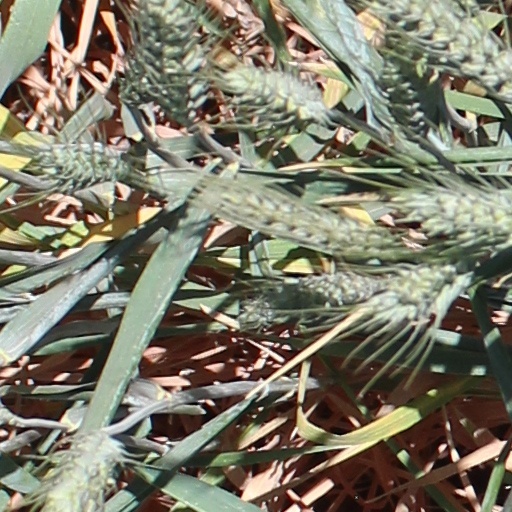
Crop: wheat